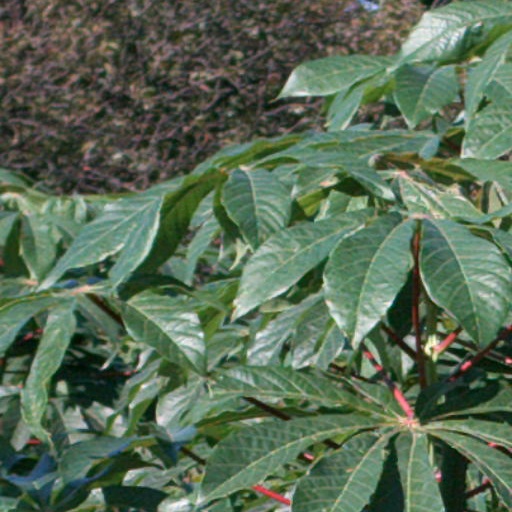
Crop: cassava